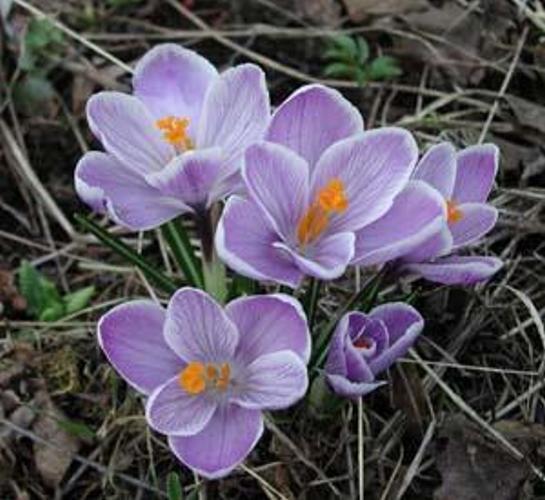
Label: spring crocus